Nani (footballer)

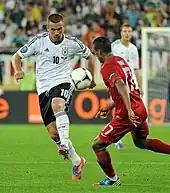
Nani battling for the ball with Lukas Podolski in their Euro 2012 group stage match

Nani scored twice and assisted once in Paulo Bento's first game in charge of Portugal in a 3–1 Euro 2012 qualifying win over Denmark on 8 October 2010. Nani scored twice and set up another again in a 5–3 win over Iceland on 7 October 2011.